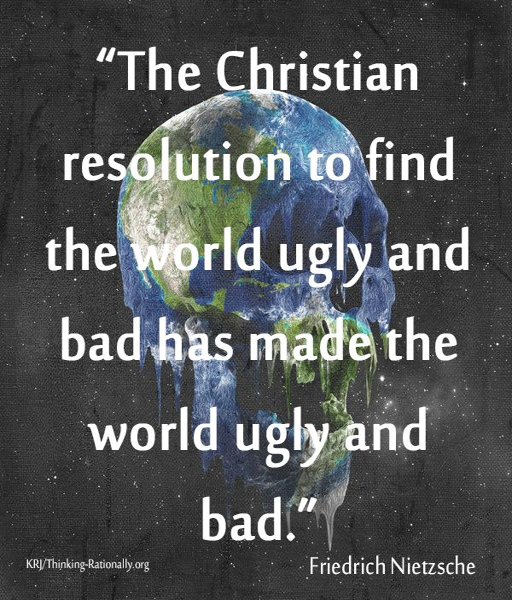
genesis : then the lord regretted that he had made human beings on the earth , and he was deeply grieved about that .